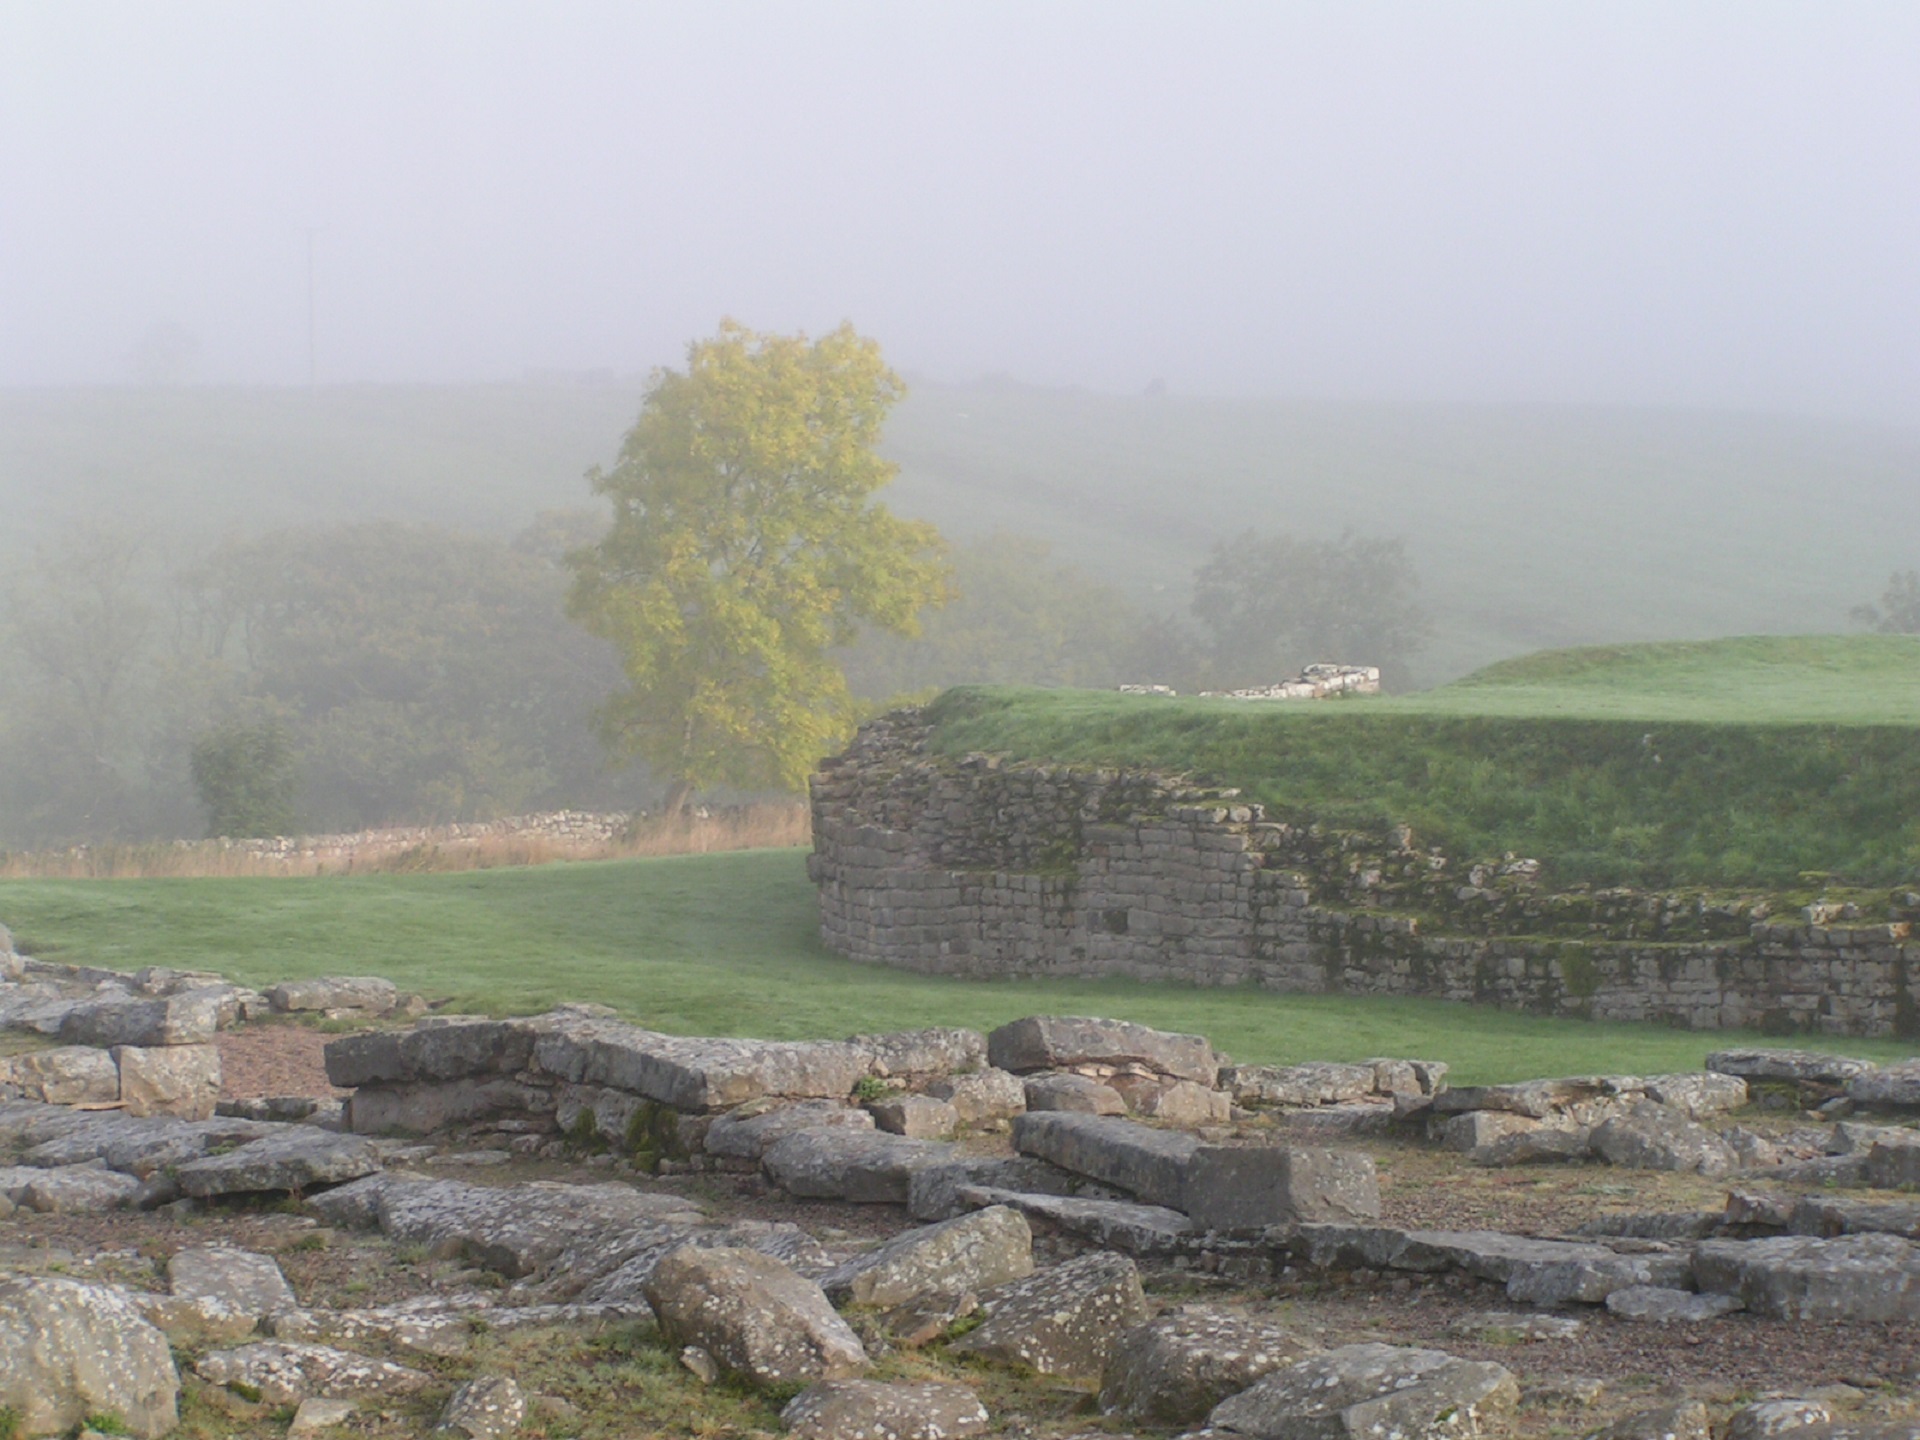
sea, coast, mountain, fog, mist, morning, hill, cliff, weather, reservoir, terrain, ruins, plateau, atmospheric, rural area, hadrian's wall, atmospheric phenomenon, roman fort